Dorothy Caruso

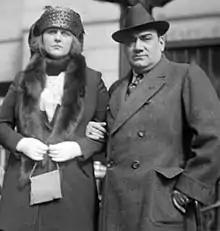
Dorothy and Enrico Caruso, 1918

Dorothy Park Benjamin Caruso (August 6, 1893 – December 16, 1955) was an American socialite and the wife of the Italian operatic tenor Enrico Caruso.